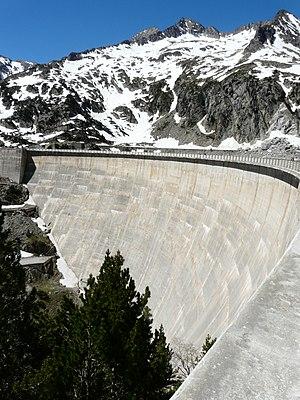
La partie externe du barrage de Cap-de-Long vue depuis le nord, Aragnouet, Hautes-Pyrénées, France.
Le massif du Néouvielle est un massif de montagnes de la chaîne des Pyrénées situé dans le département des Hautes-Pyrénées en région Occitanie, en France. Il mesure 25,5 km de long pour 17 km de large, et culmine au pic Long à 3 192 mètres. Géologiquement parlant, à cause de la nature plutonique de ses roches et de sa position centrale dans la chaîne, le massif du Néouvielle fait partie de la zone axiale des Pyrénées.
Cet article recense les monuments historiques protégés au titre du Patrimoine du XXᵉ siècle du département des Hautes-Pyrénées, en France.
La réserve naturelle nationale du Néouvielle est une réserve naturelle nationale située dans la région Occitanie. Créée en 1935 et classée en 1968, elle occupe une surface de 2 313 hectares au nord-est du Pic de Néouvielle dans le massif montagneux des Pyrénées. S'étageant entre 1 800 et 3 091 mètres d'altitude, c'est un site d'une grande richesse en faune et en flore. Elle compte près de 370 espèces animales et 570 espèces d'algues.